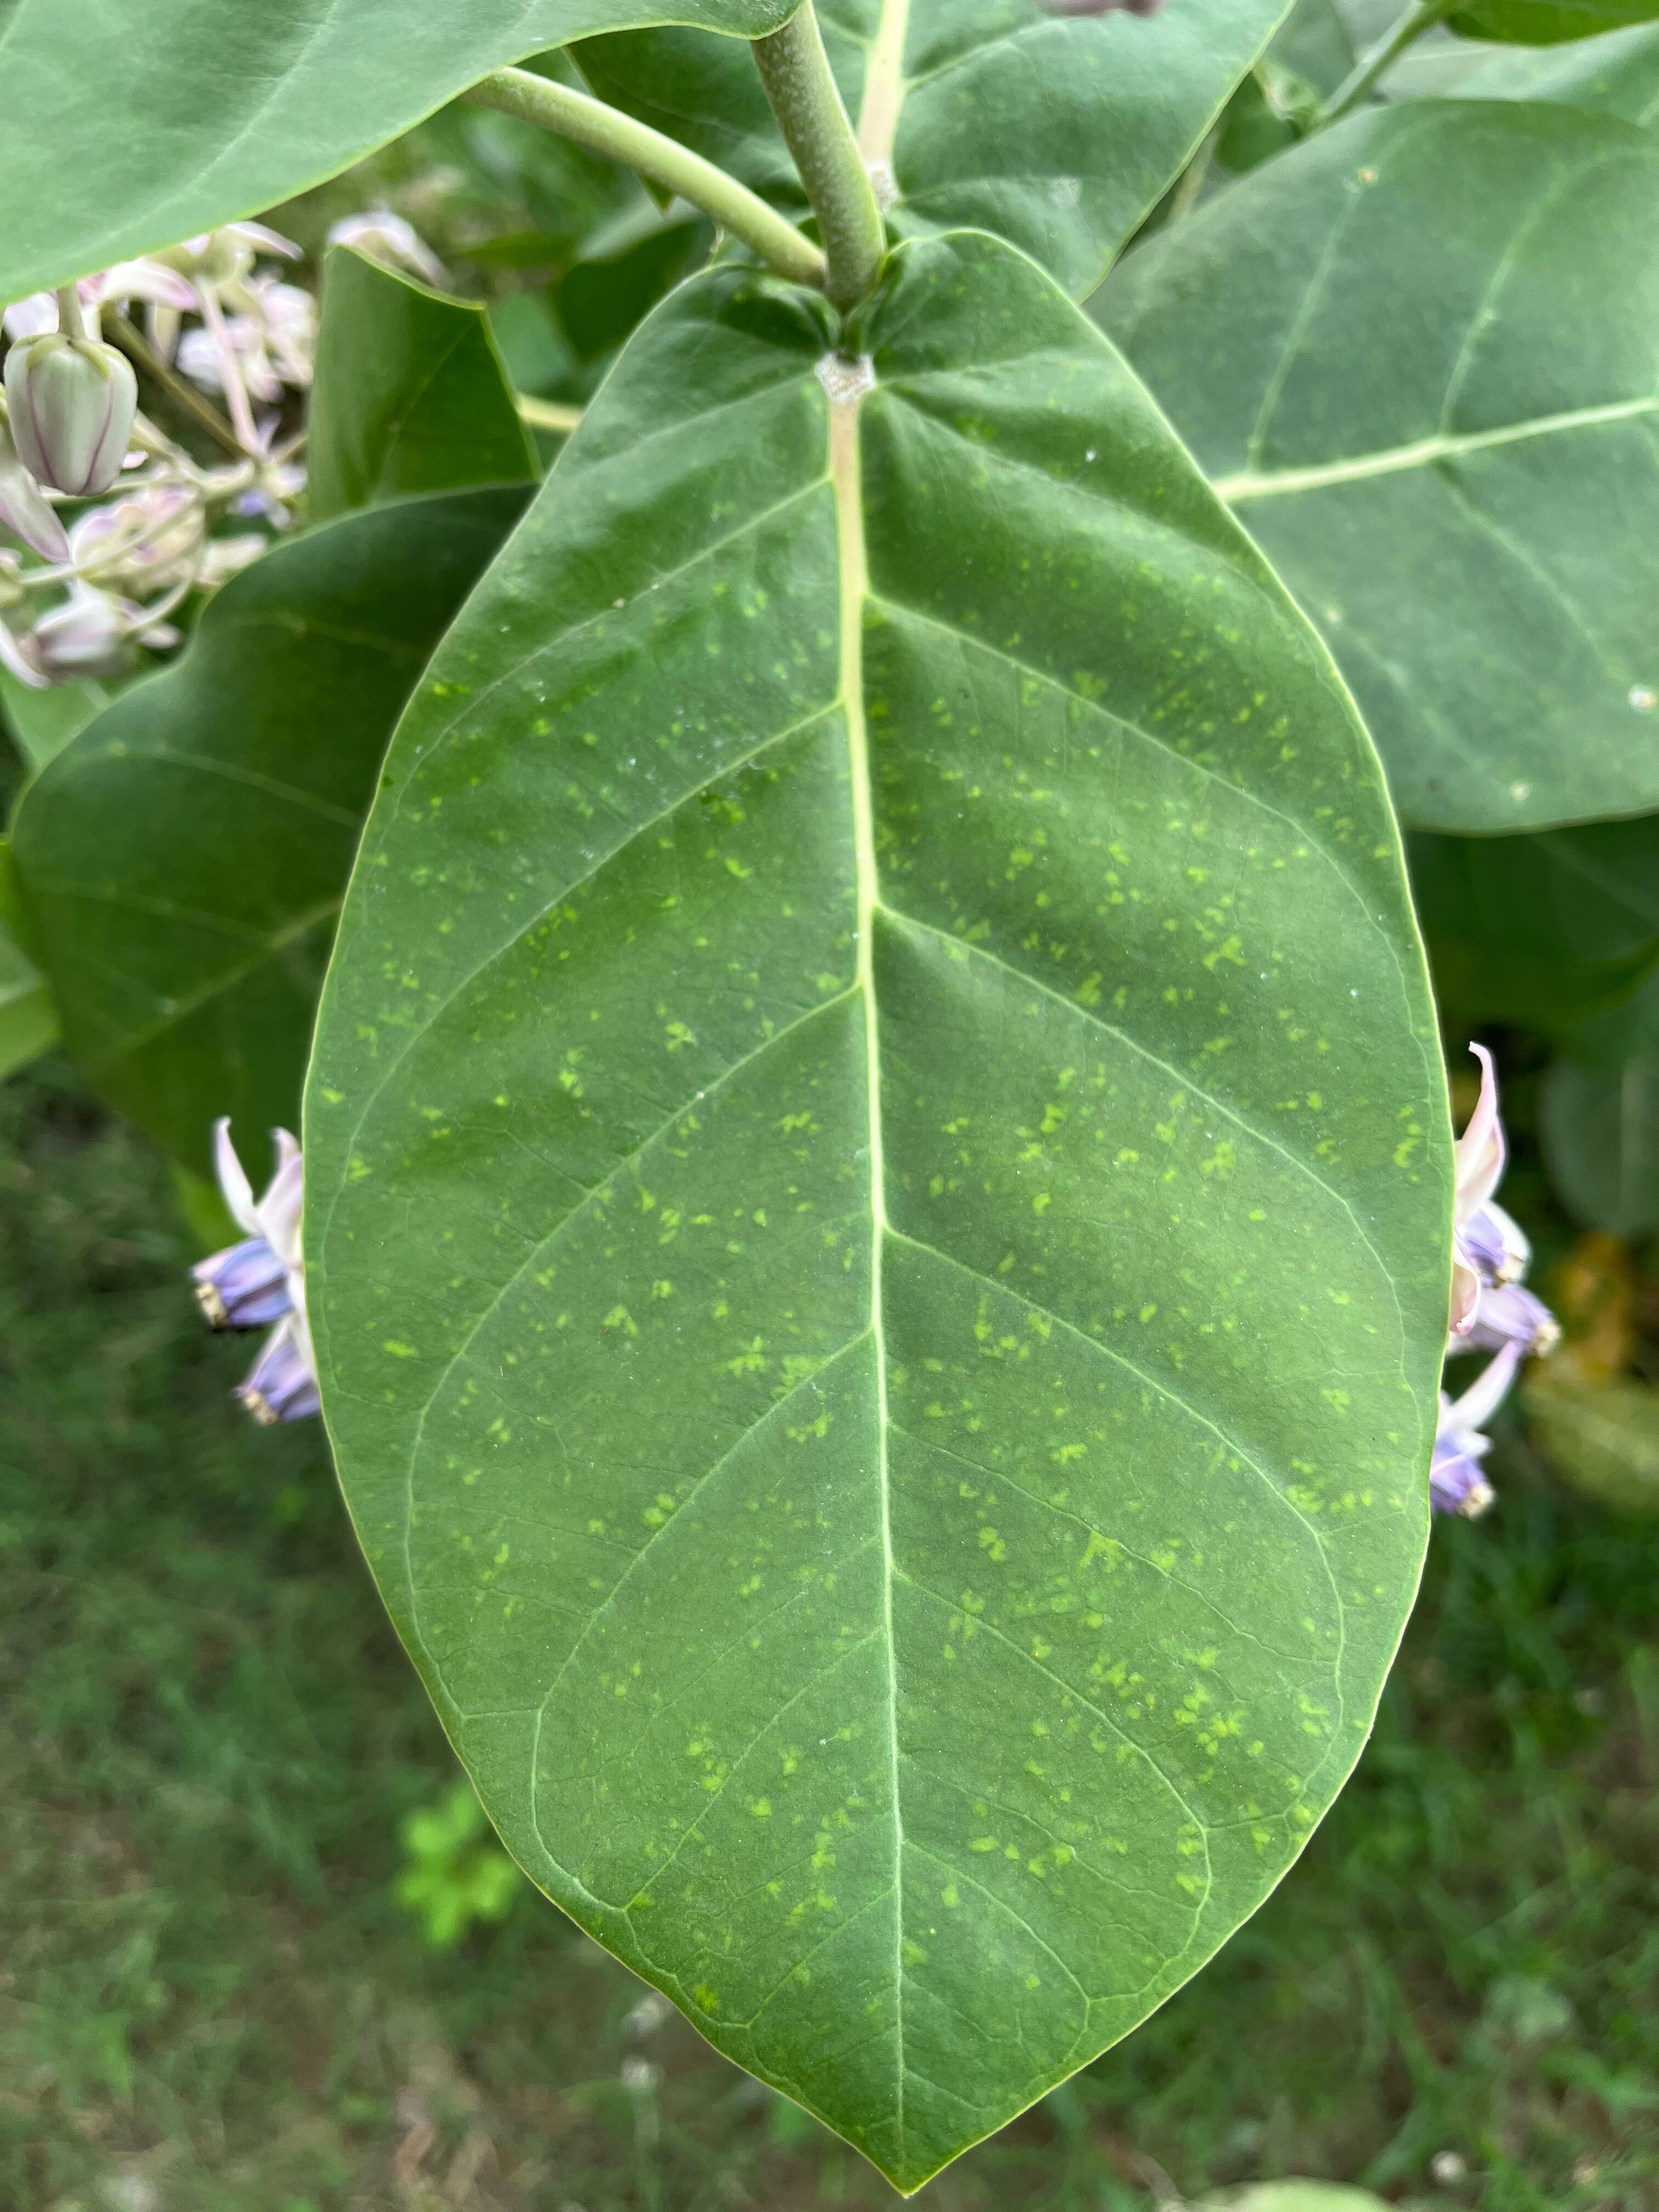
Plant species: calotropis-gigantea